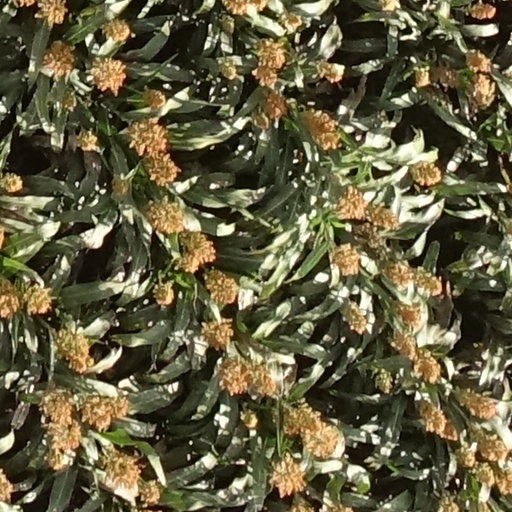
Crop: sorghum